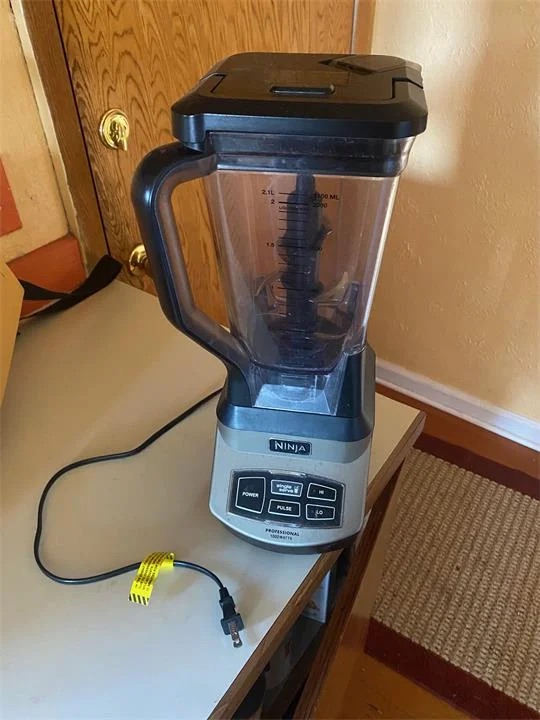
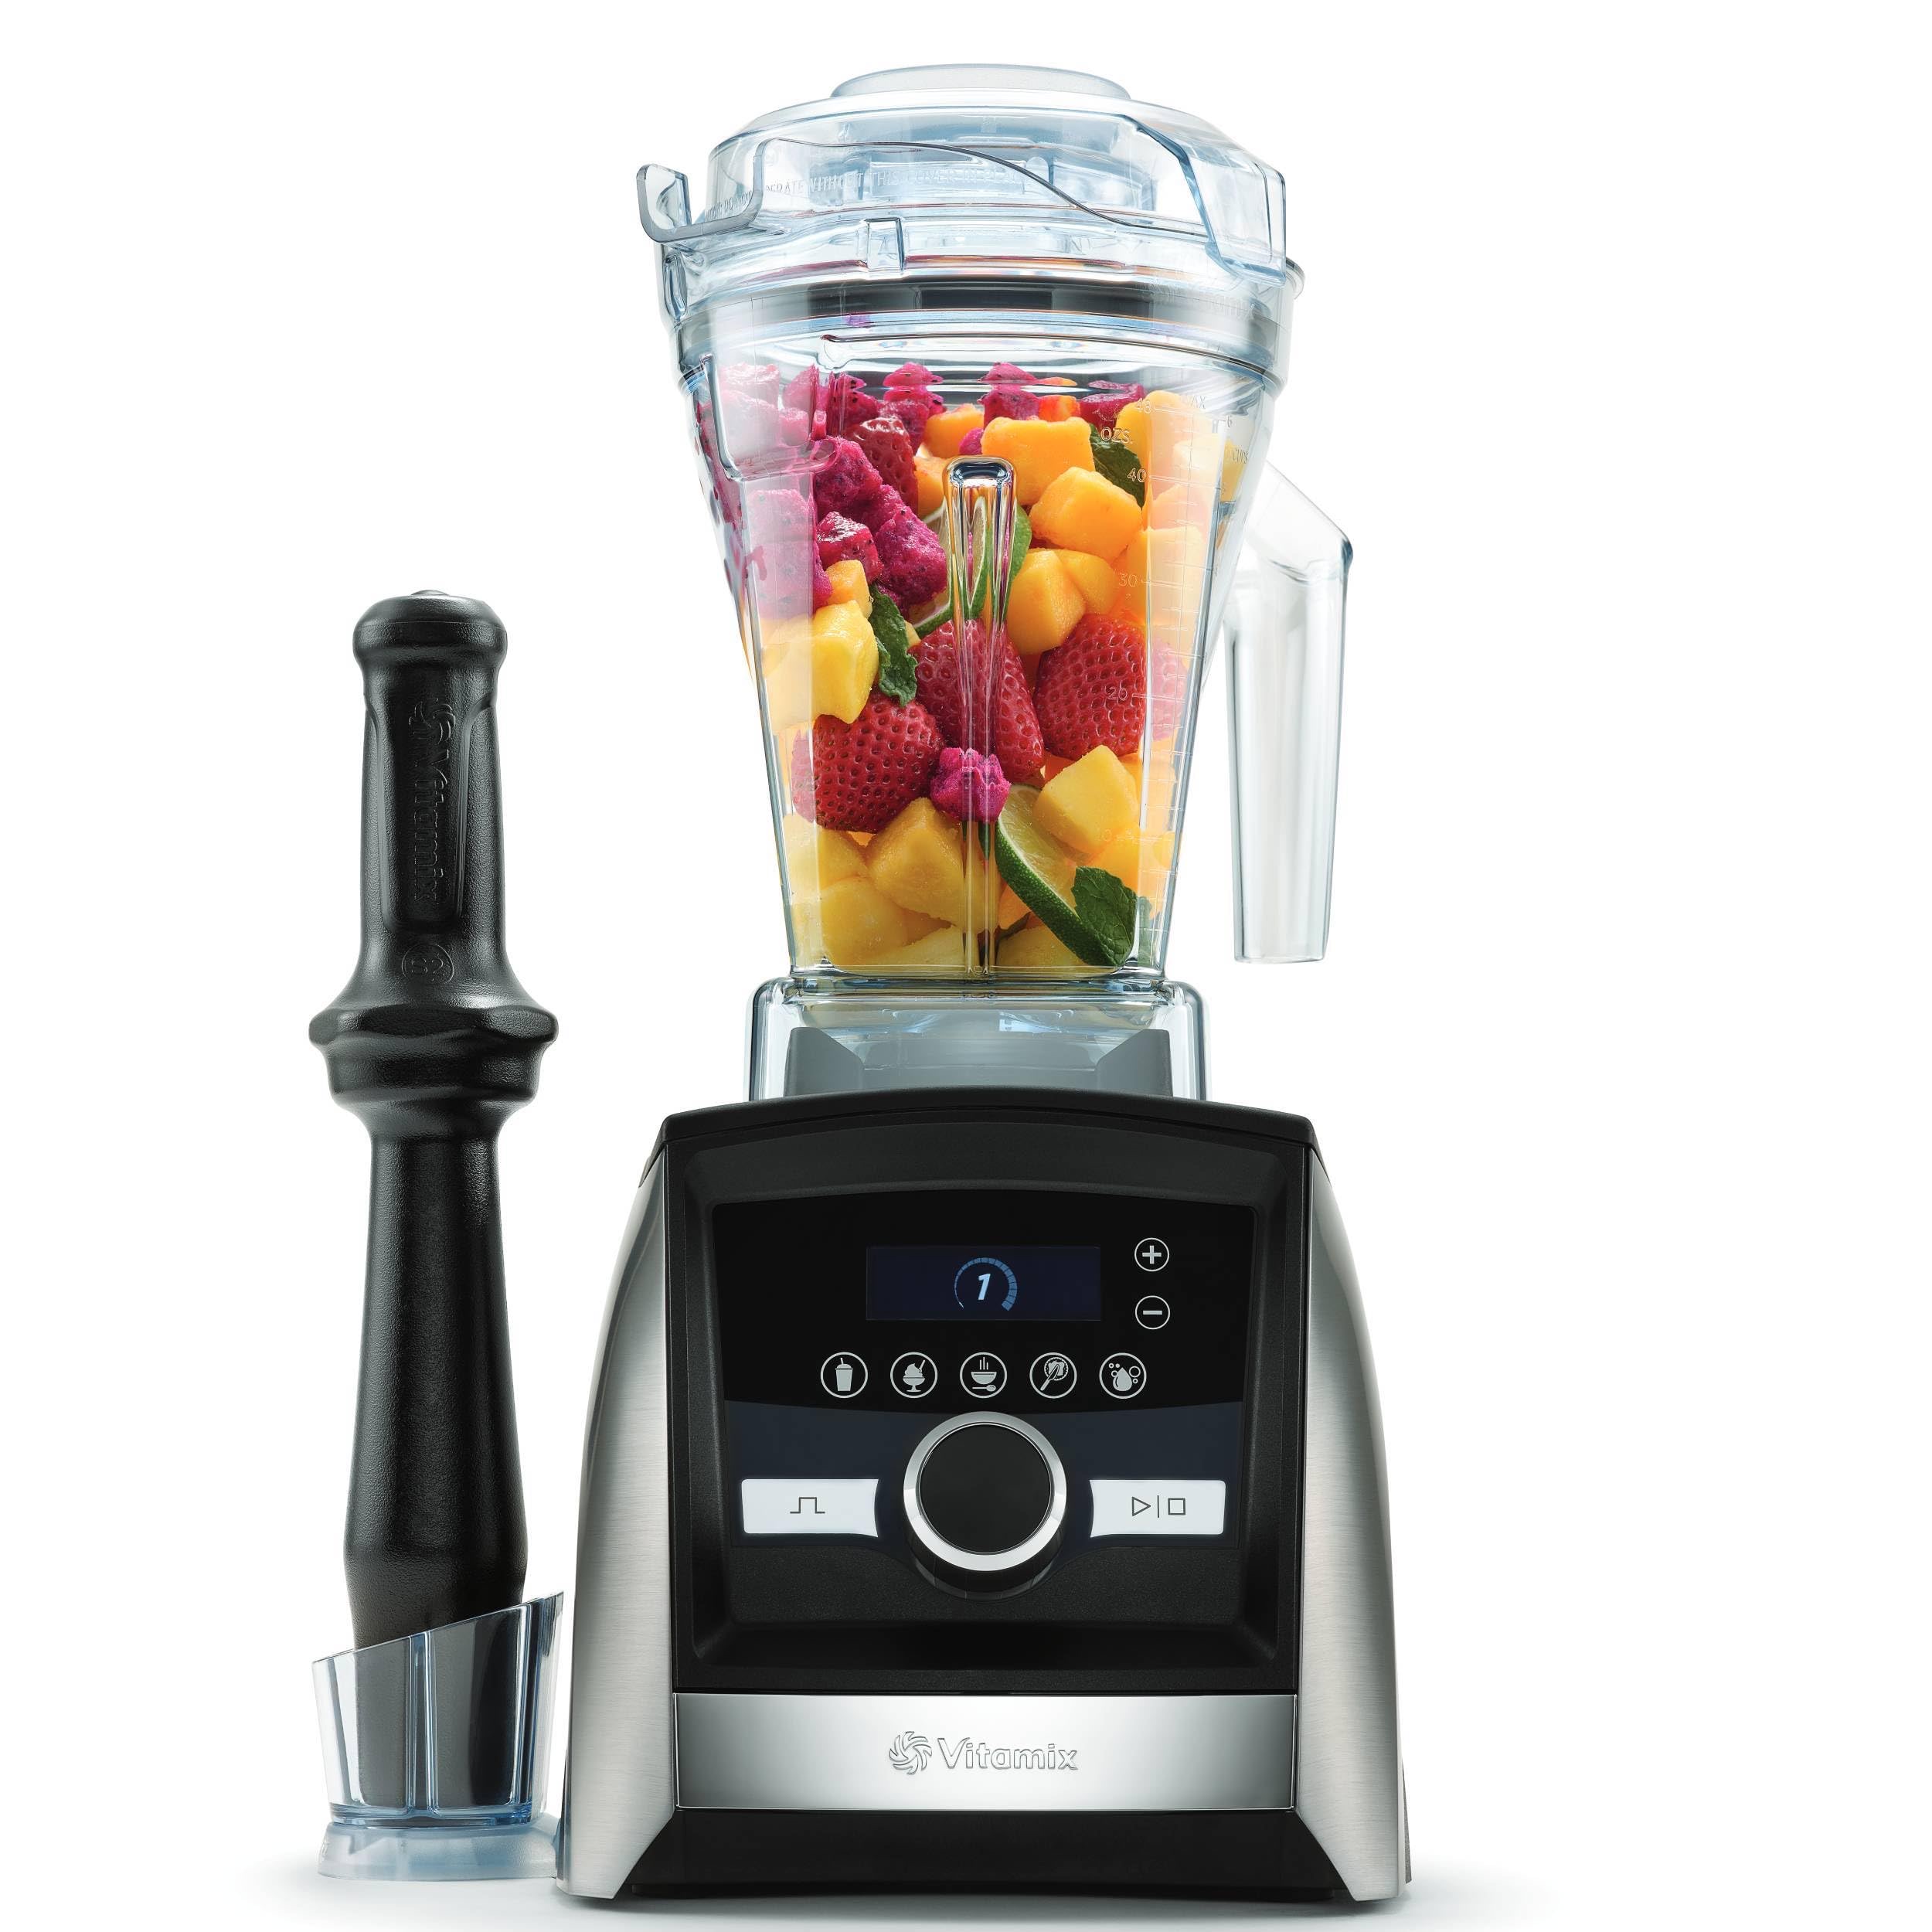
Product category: items_blender
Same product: no